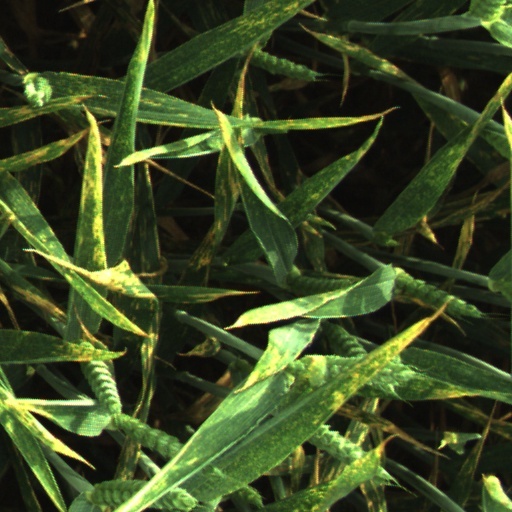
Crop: wheat